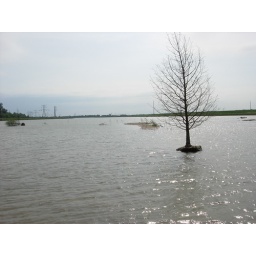
Large baldcypress tree planted in lake bed.